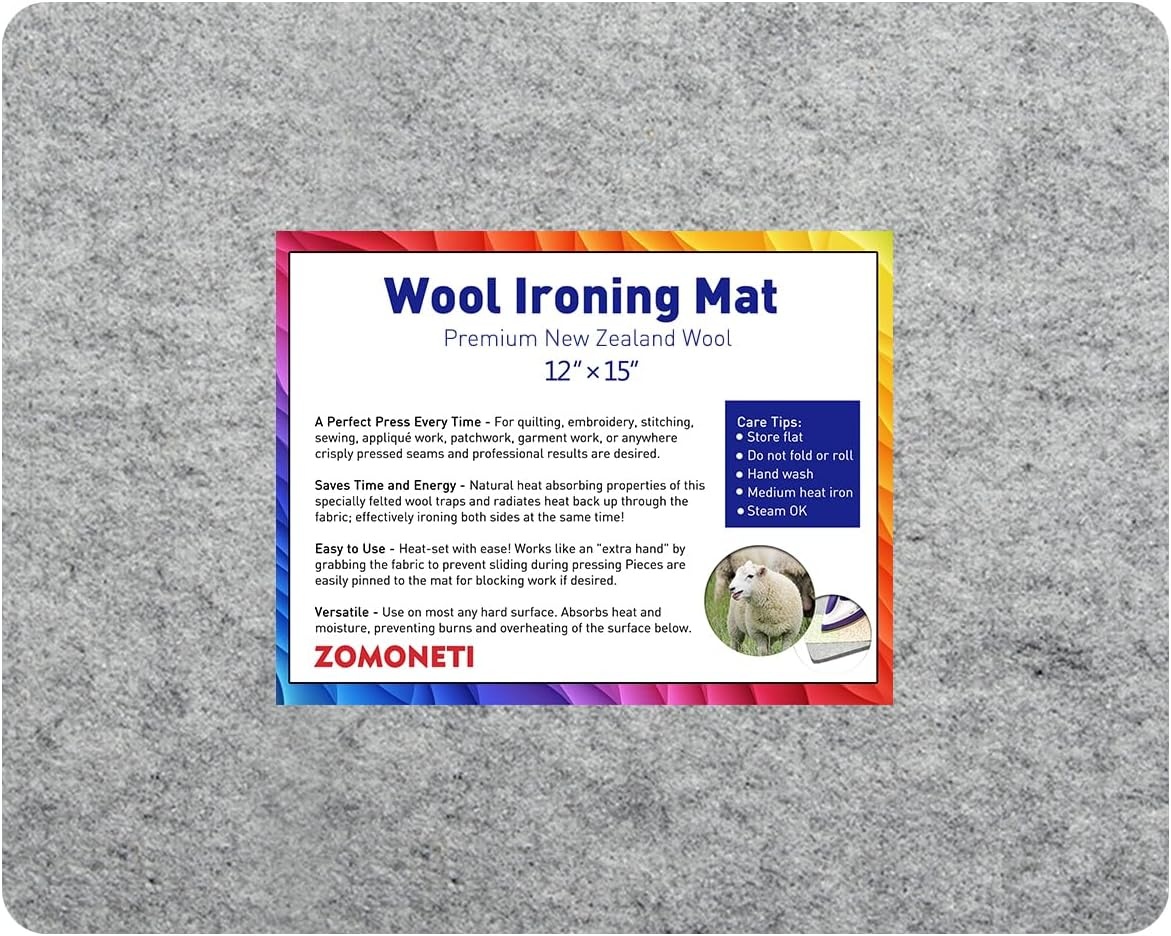
ZOMONETI 15" x 12" Wool Pressing Mat 100% New Zealand Felted Wool Ironing Mat Pad Blanket for Quilter, Sewing, Quilting Supplies and Notions
About this item ❤️Material: Made with 100% New Zealand wool and other premium fibers for an exceptional ironing experience. ❤️Size: 15'' x 12'', 1/2 inch thick. Our wool ironing mat is portable and versatile, easily fitting into a handbag or piece of luggage. ❤️Features: Our wool pressing mat retains your iron's heat and radiates it back into your fabric, eliminating the need to flip and iron both sides. ❤️Easy to Use: With its unique felted texture that increases friction and dense interlocking fibers to prevent stretching, this lightweight, durable wool mat is easy to clean and store. ❤️Great for Sewing: A favorite among embroidery enthusiasts and DIY designers, our wool mat allows projects to be pinned directly into it, keeping your fabric in place. It's the perfect addition to your sewing supplies and notions.
Brand: ZOMONETI
Category: Arts & Entertainment > Hobbies & Creative Arts > Arts & Crafts > Art & Crafting Tools > Felting Pads & Mats